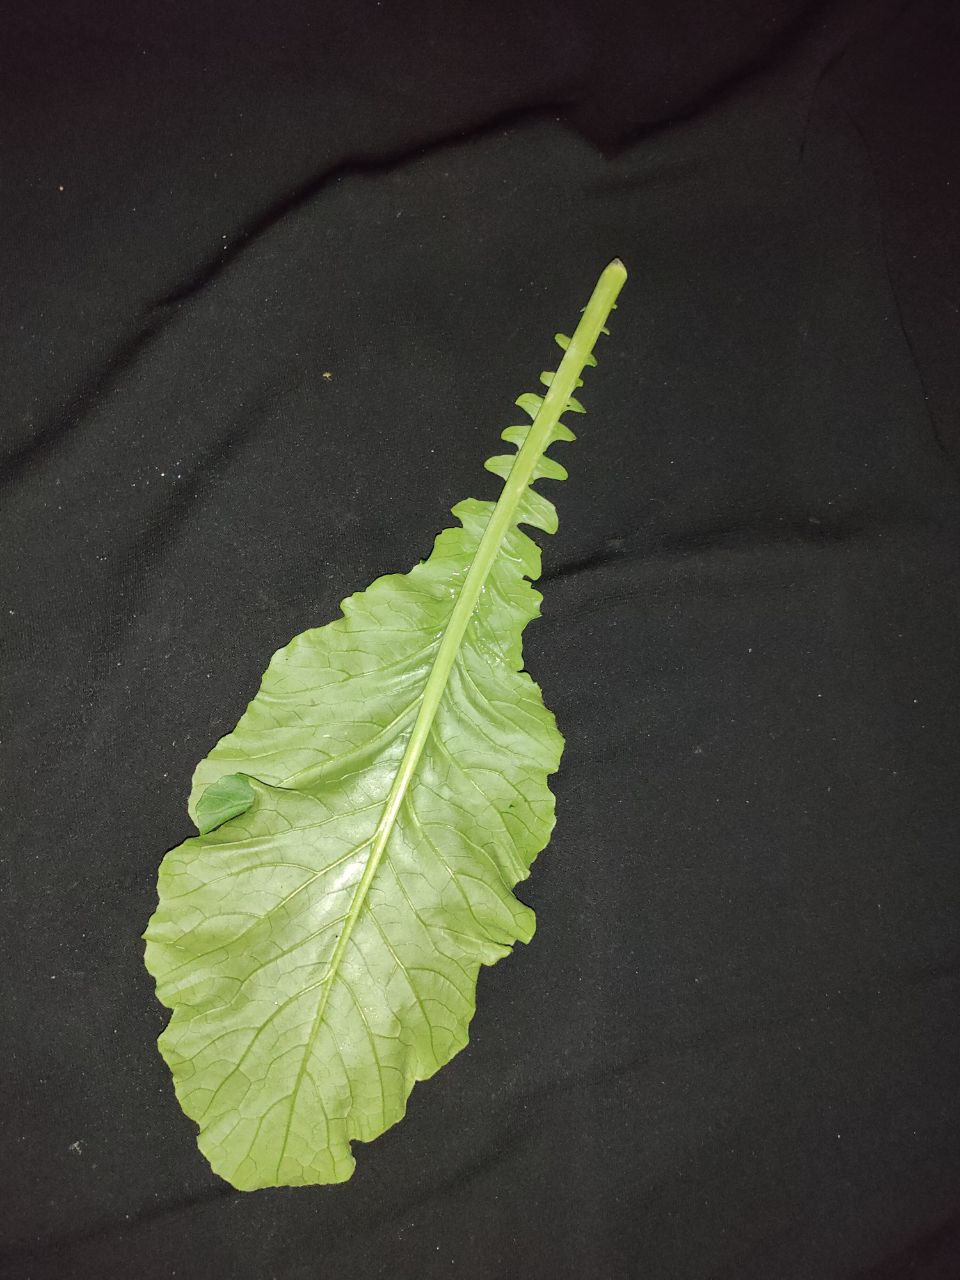
Label: Fresh leaf